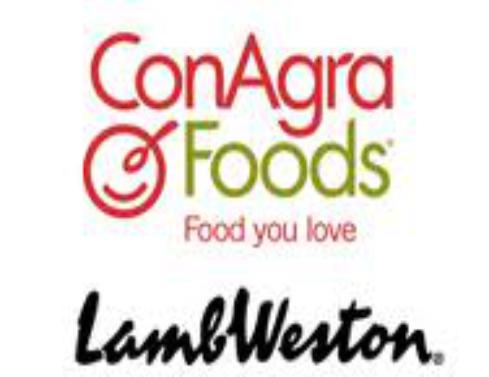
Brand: ConAgra Foods
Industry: Food